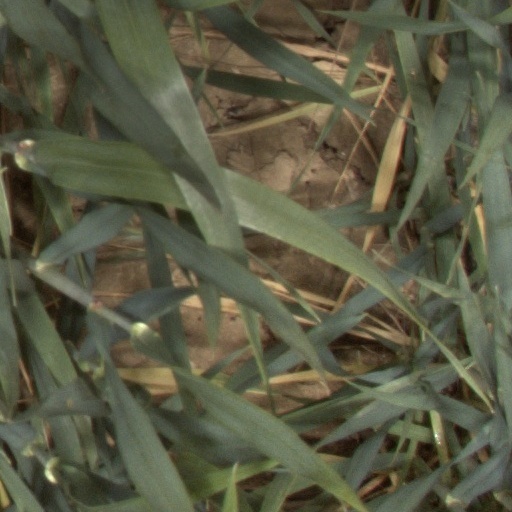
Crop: wheat